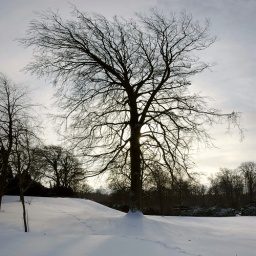
One of the mighty old trees in the park of castle Krapperup.